David Sharpe (American football)

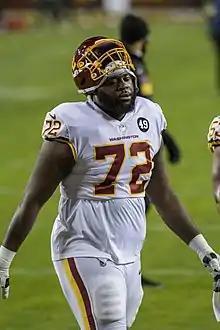
Sharpe with the Washington Football Team in 2021

David Sharpe (born October 21, 1995) is an American professional football offensive tackle. He played college football for the Florida Gators and was selected by the Oakland Raiders in the fourth round of the 2017 NFL draft. He has also played for the Baltimore Ravens, Carolina Panthers, and Washington Football Team.